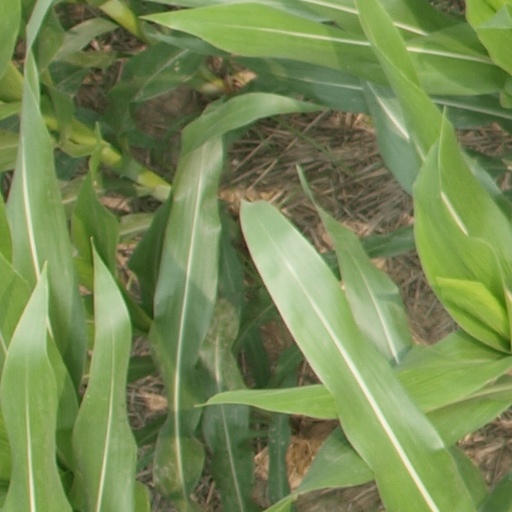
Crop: maize; corn